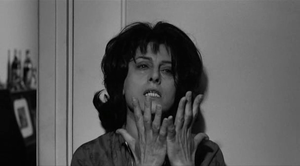
Anna Magnani / Senkarriere
Anna Magnani i filmen Mamma Roma.
Anna Magnani var en italiensk teater- og filmskuespiller. Hun modtog en Oscar som den første italienske skuespiller for sin hovedrolle i filmen Den tatoverede rose og fik ydermere en nominering for Manden i slangeskind. Hun er især husket for sit lidenskabelige og intense skuespil og regnes for en af Italiens største skuespillere nogensinde.